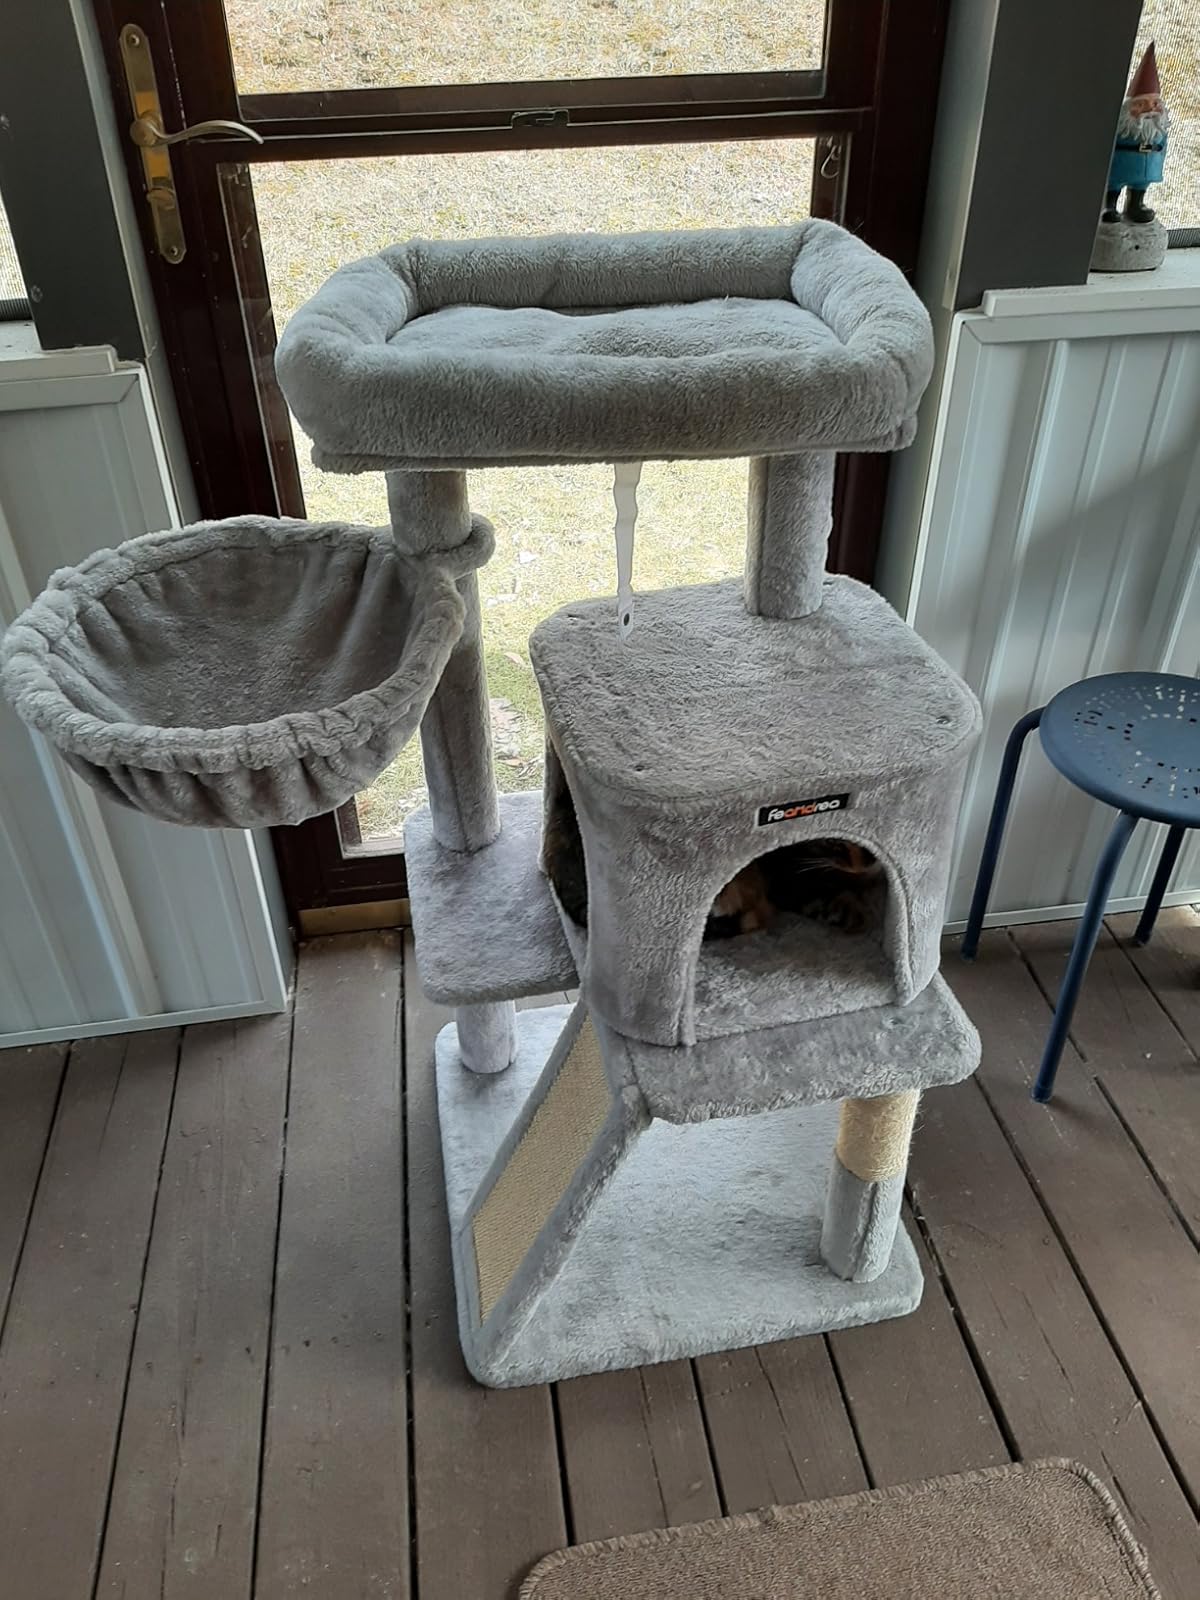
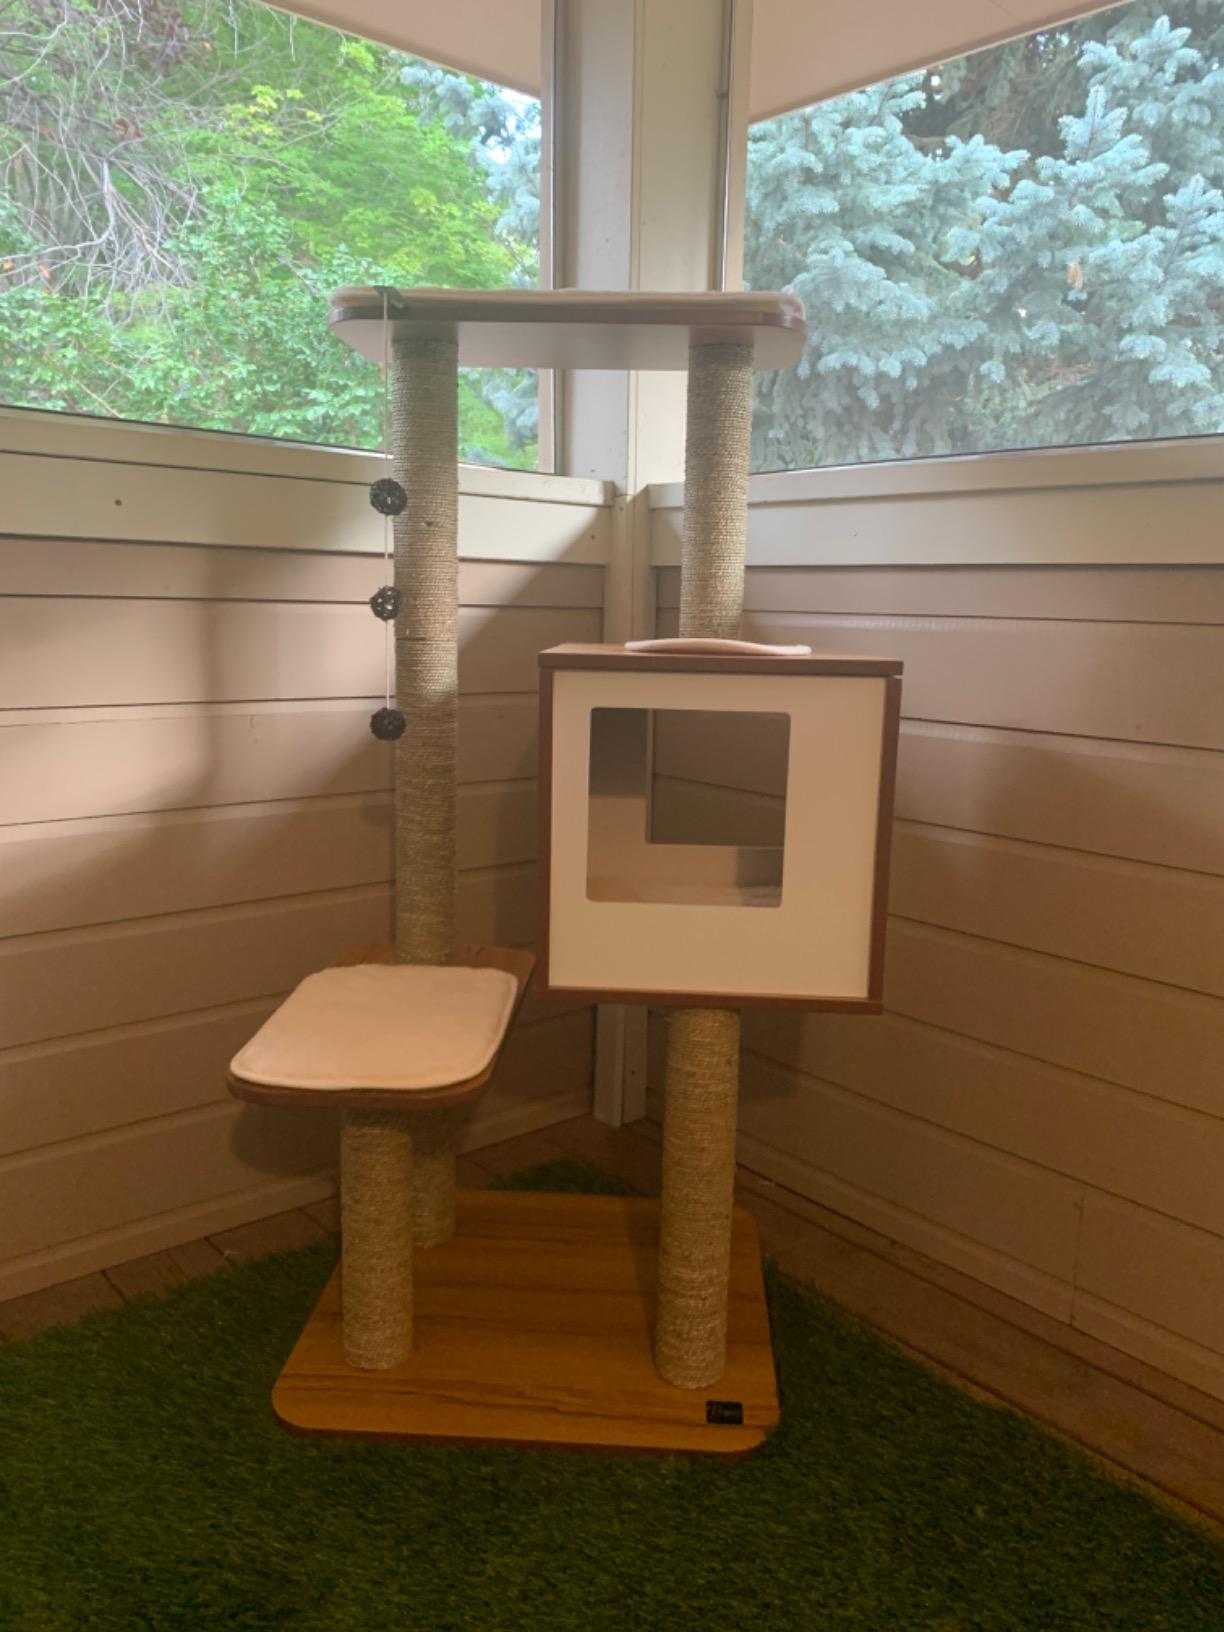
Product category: items_cat tree
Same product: no